Aparan

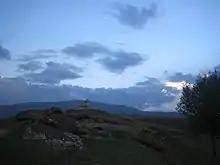
Nature around Aparan

Historically, Aparan is located in Nig canton of Ayrarat Province of the Kingdom of Armenia Mayor.